HMS Vanguard (23)

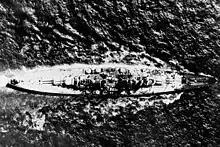
Overhead view of "Vanguard"

"Vanguard"s design was revised again, while the ship was under construction in 1942, to reflect lessons learned from the loss of the battleship and operations with the other battleships. The longitudinal distance between the inboard and outboard propellers was increased from to reduce the chance of a single torpedo wrecking both propeller shafts on one side and watertight access trunks were added to all spaces below the deep waterline to prevent the progressive flooding through open watertight doors and hatches that had happened to "Prince of Wales". This change and the relocation of some of the ammunition handling rooms from the lower deck to the middle deck seriously delayed the ship's completion. The design requirement that the guns of 'A' turret be capable of firing straight ahead at 0° of elevation was sacrificed to allow her freeboard forward to be increased, and her bow was reshaped to make it less prone to shipping water and throwing sea spray in head seas. The ship's fuel supply was increased from to to prevent the fuel shortage problems suffered by and during their pursuit of the . The Unrotated Projectile mounts were deleted from the design and the light anti-aircraft armament was increased to a total of 76 two-pounders in one quadruple, and nine octuple mounts and 24 Oerlikon 20 mm cannon were also added in 12 twin mounts. Space for these was made available by removing the two floatplanes, the catapult and their associated facilities.